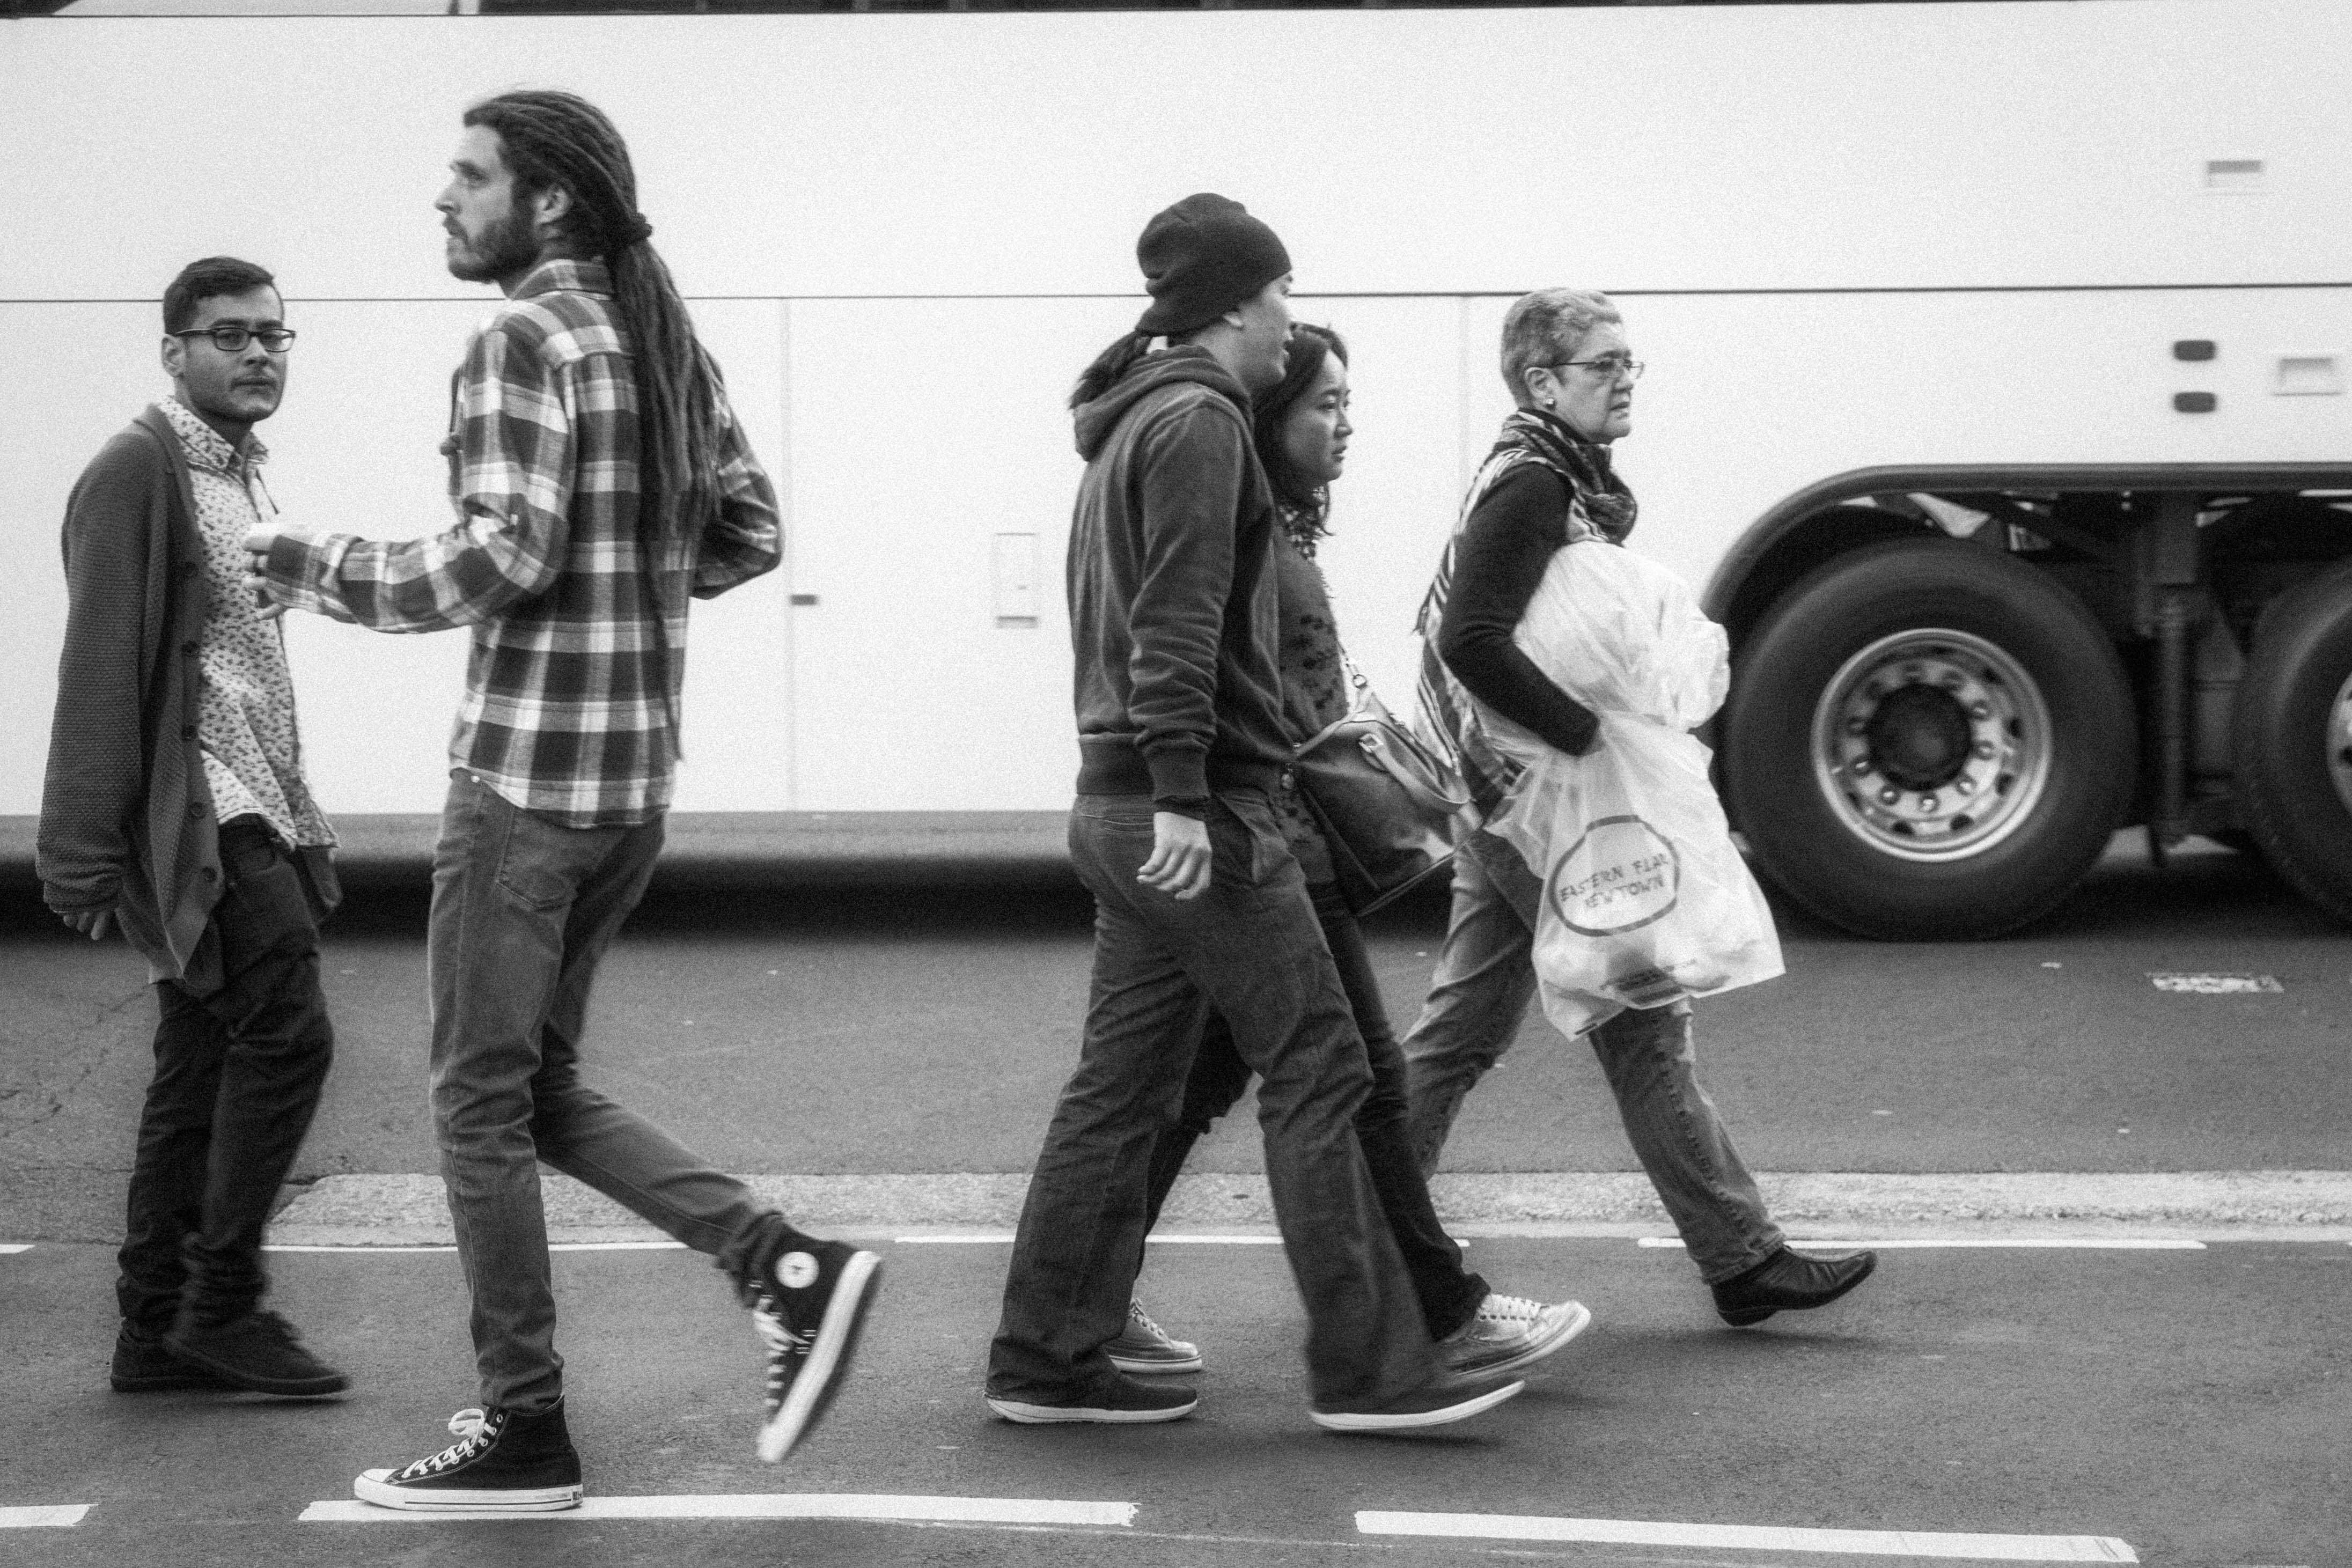
black and white, road, street, sydney, black, monochrome, streetphotography, blackandwhite, infrastructure, photograph, monochrome photography